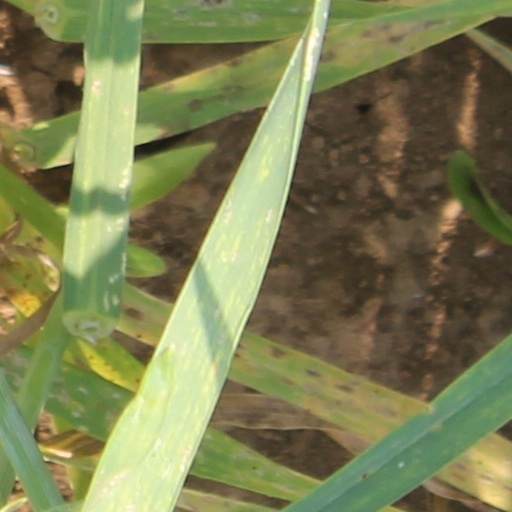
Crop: wheat